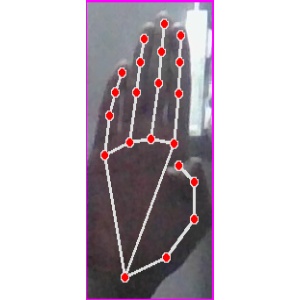
अक्षर: झ